Gogeldrie Weir

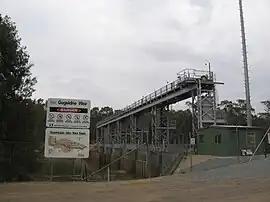

The Gogeldrie Weir is a heritage-listed weir and recreation area on the Murrumbidgee River near Narrandera, in the Riverina region of New South Wales, Australia. It was designed and built by WC & IC from 1958 to 1959. It was added to the New South Wales State Heritage Register on 2 April 1999.